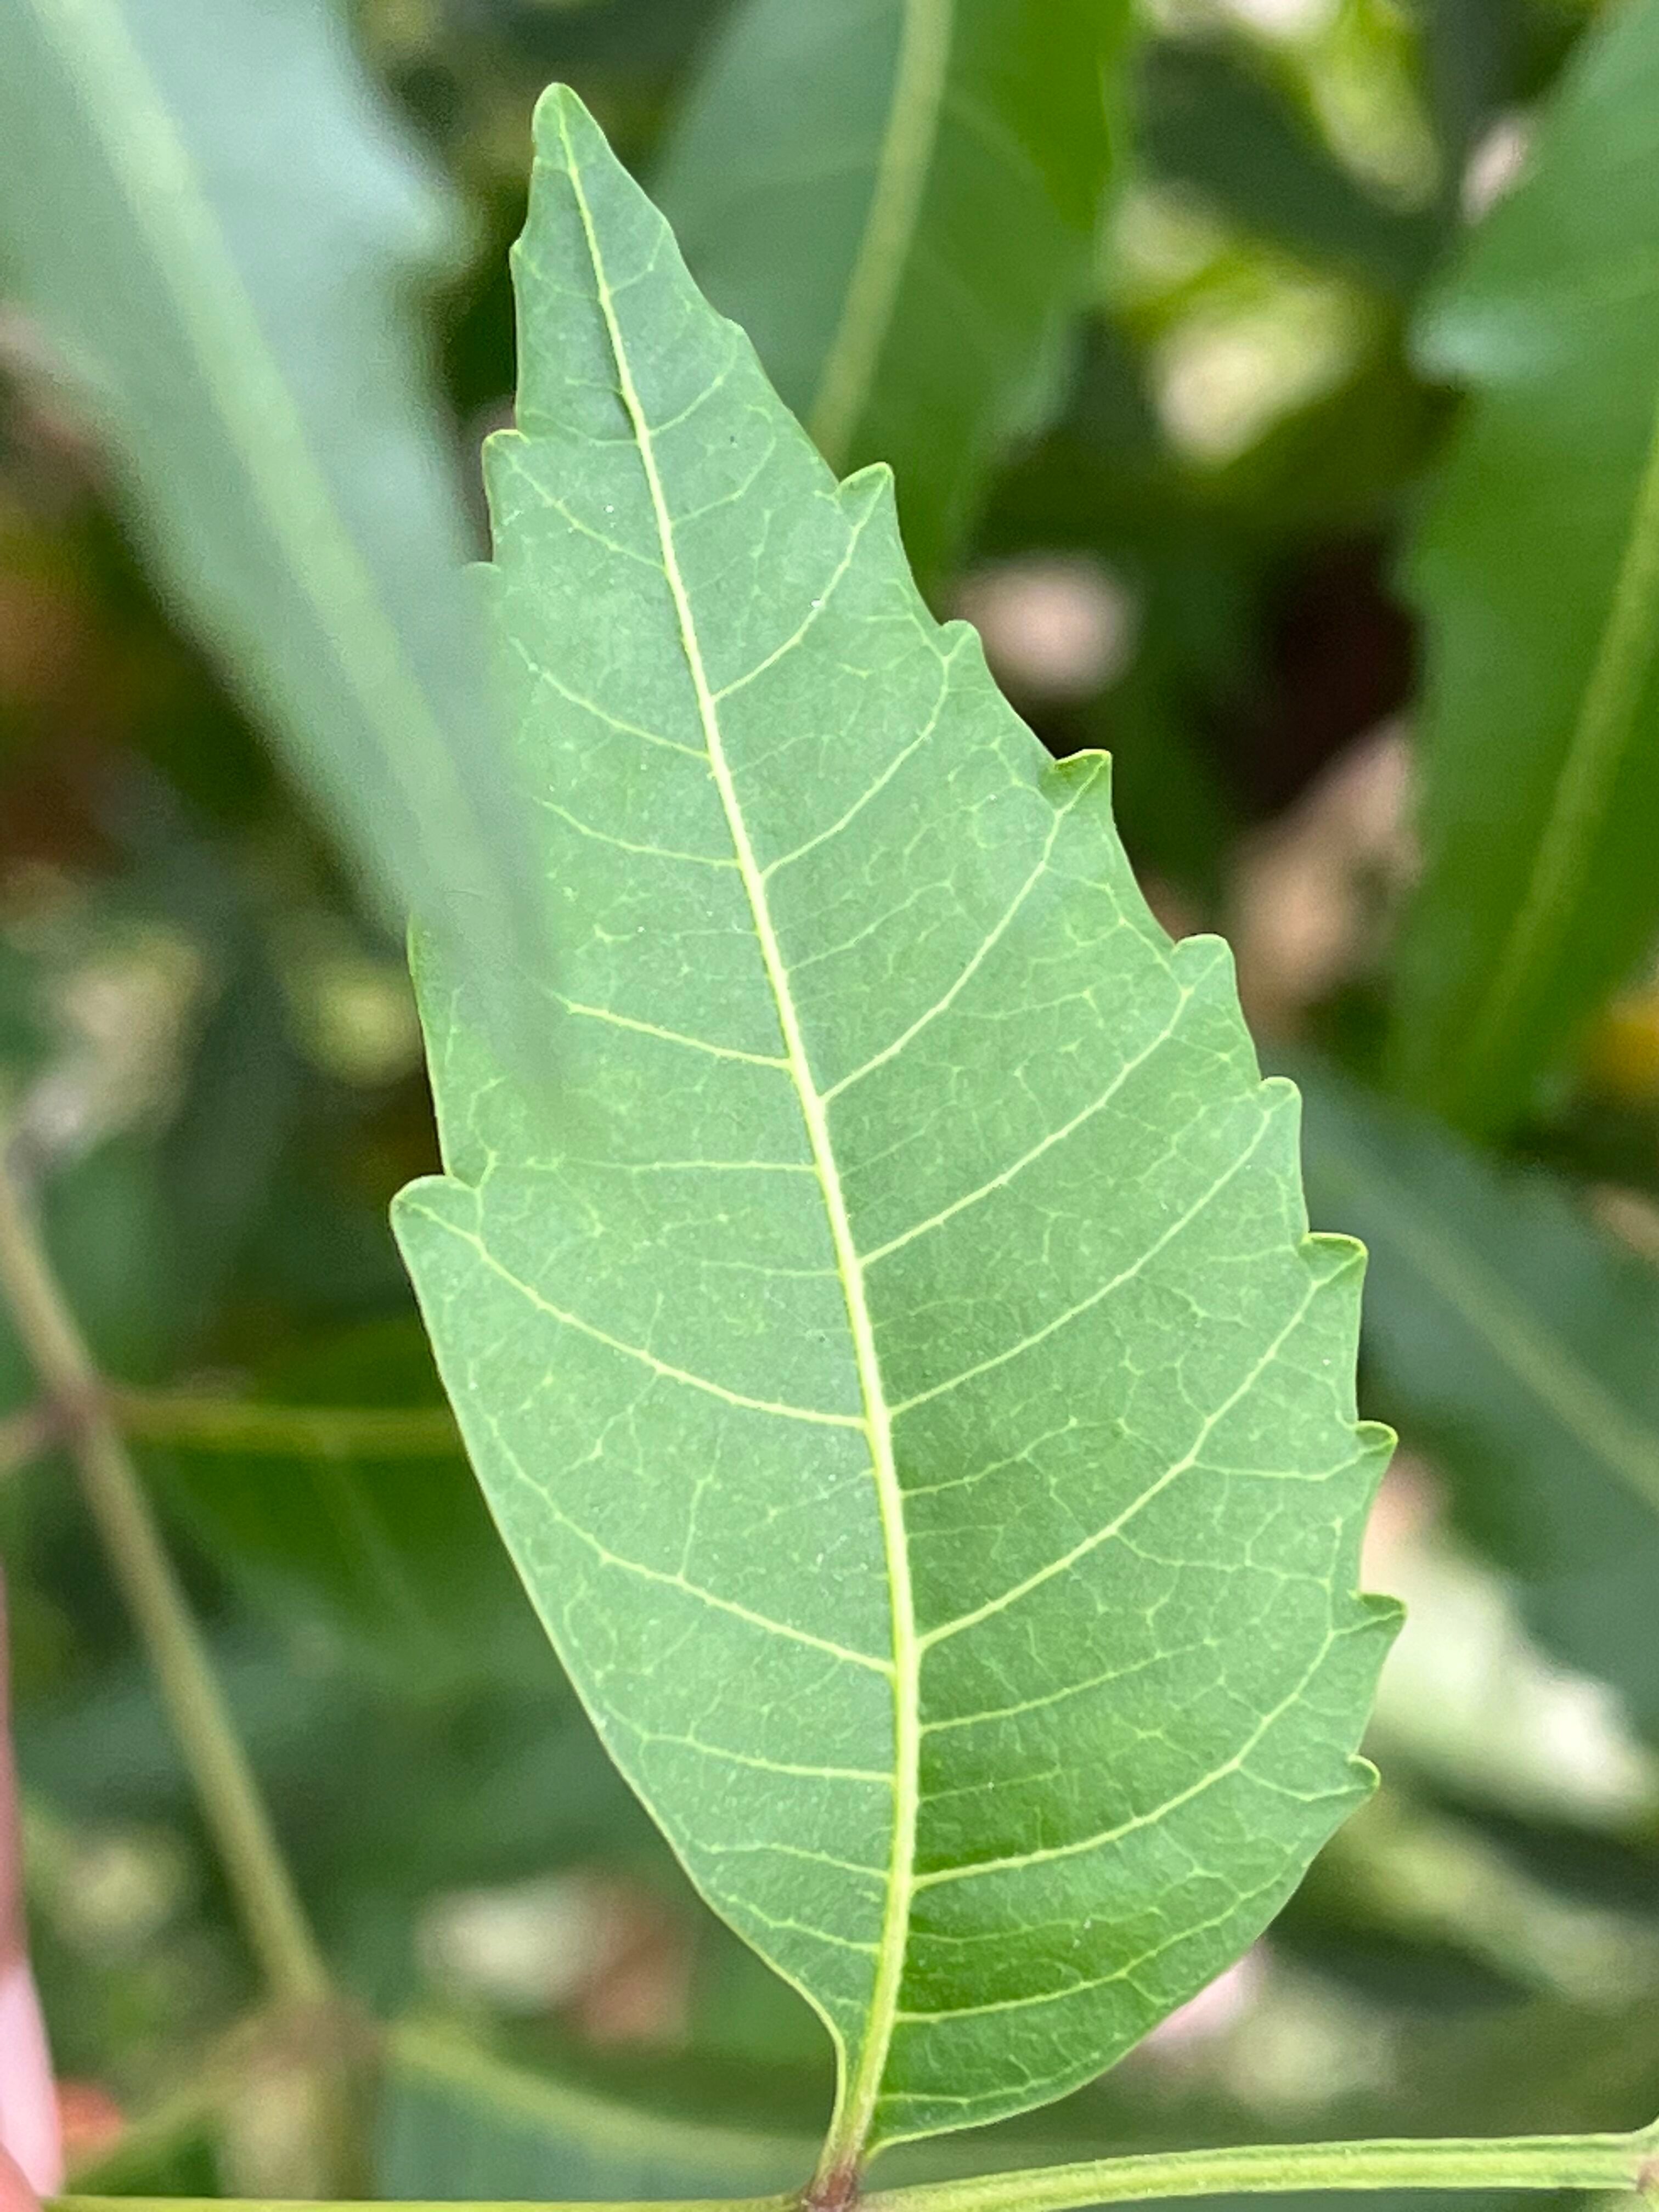
Plant species: azadirachta-indica